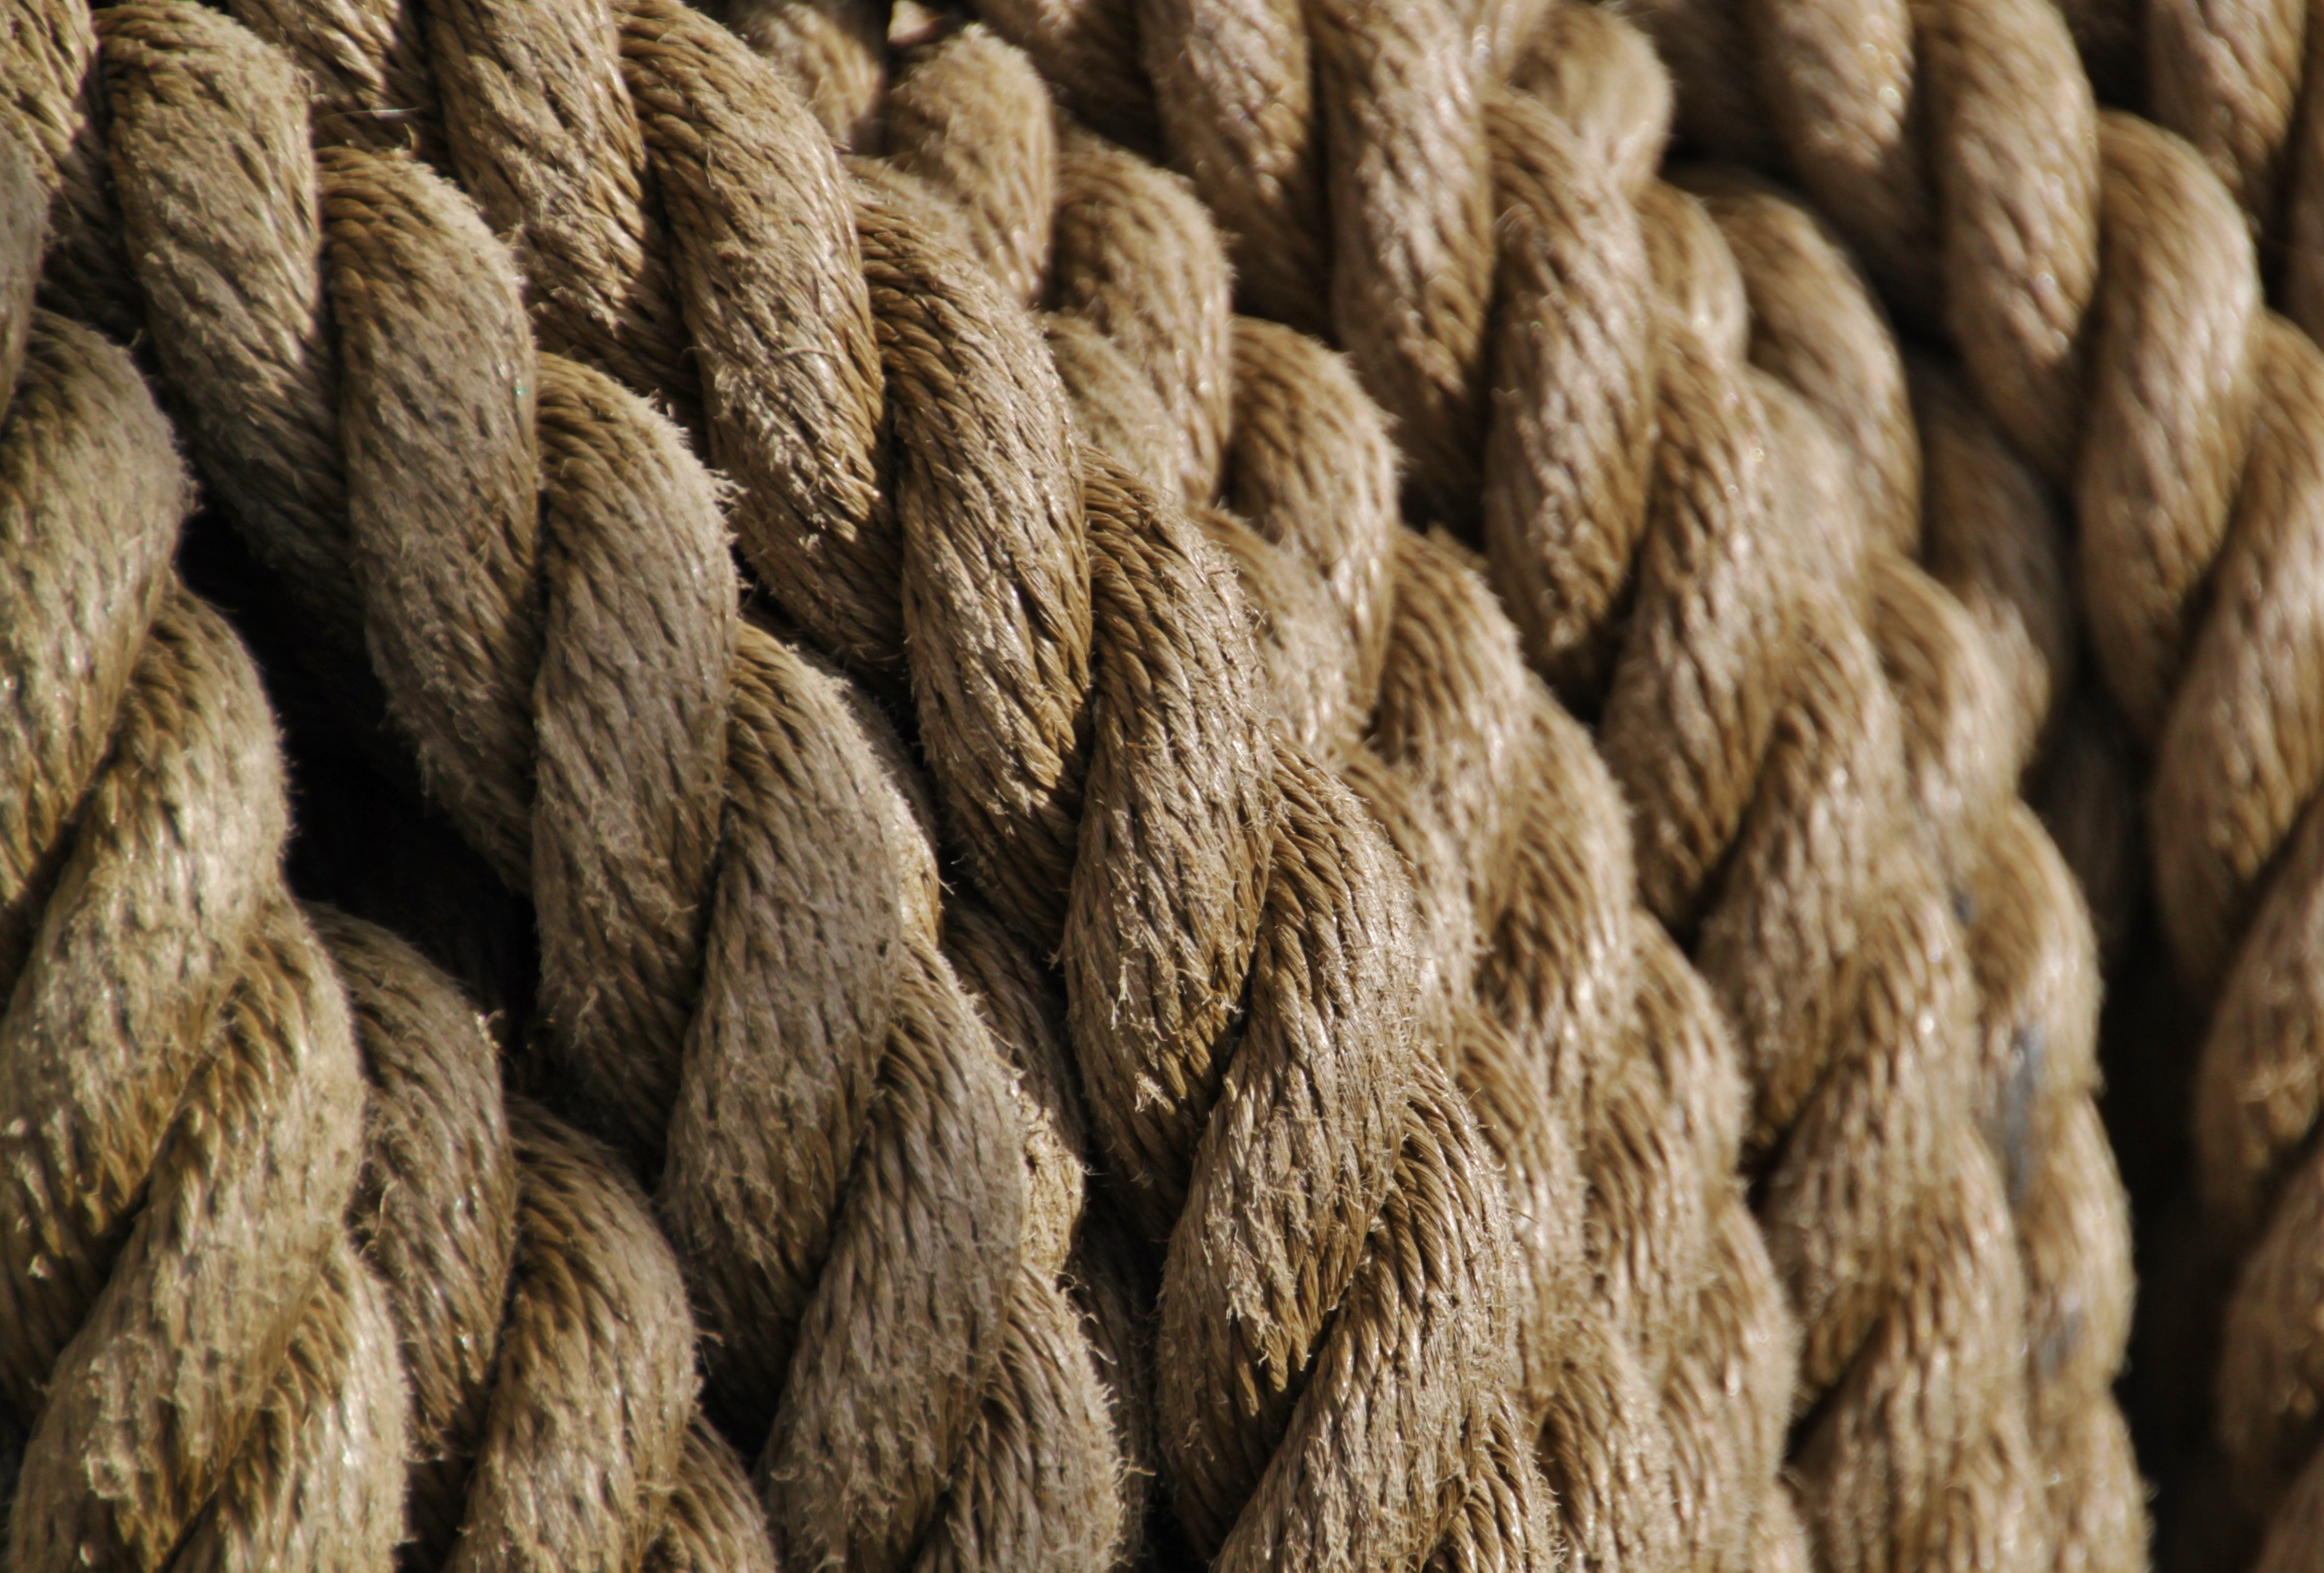
dew, rope, technology, pattern, close, still life, material, thread, close up, knitting, textile, structures, strand, leash, accessories, thaw, maritime, ropes, knot, woven, rotated, cordage, ship traffic jams, fixing, ship accessories, twisted ropes, tross, grass family